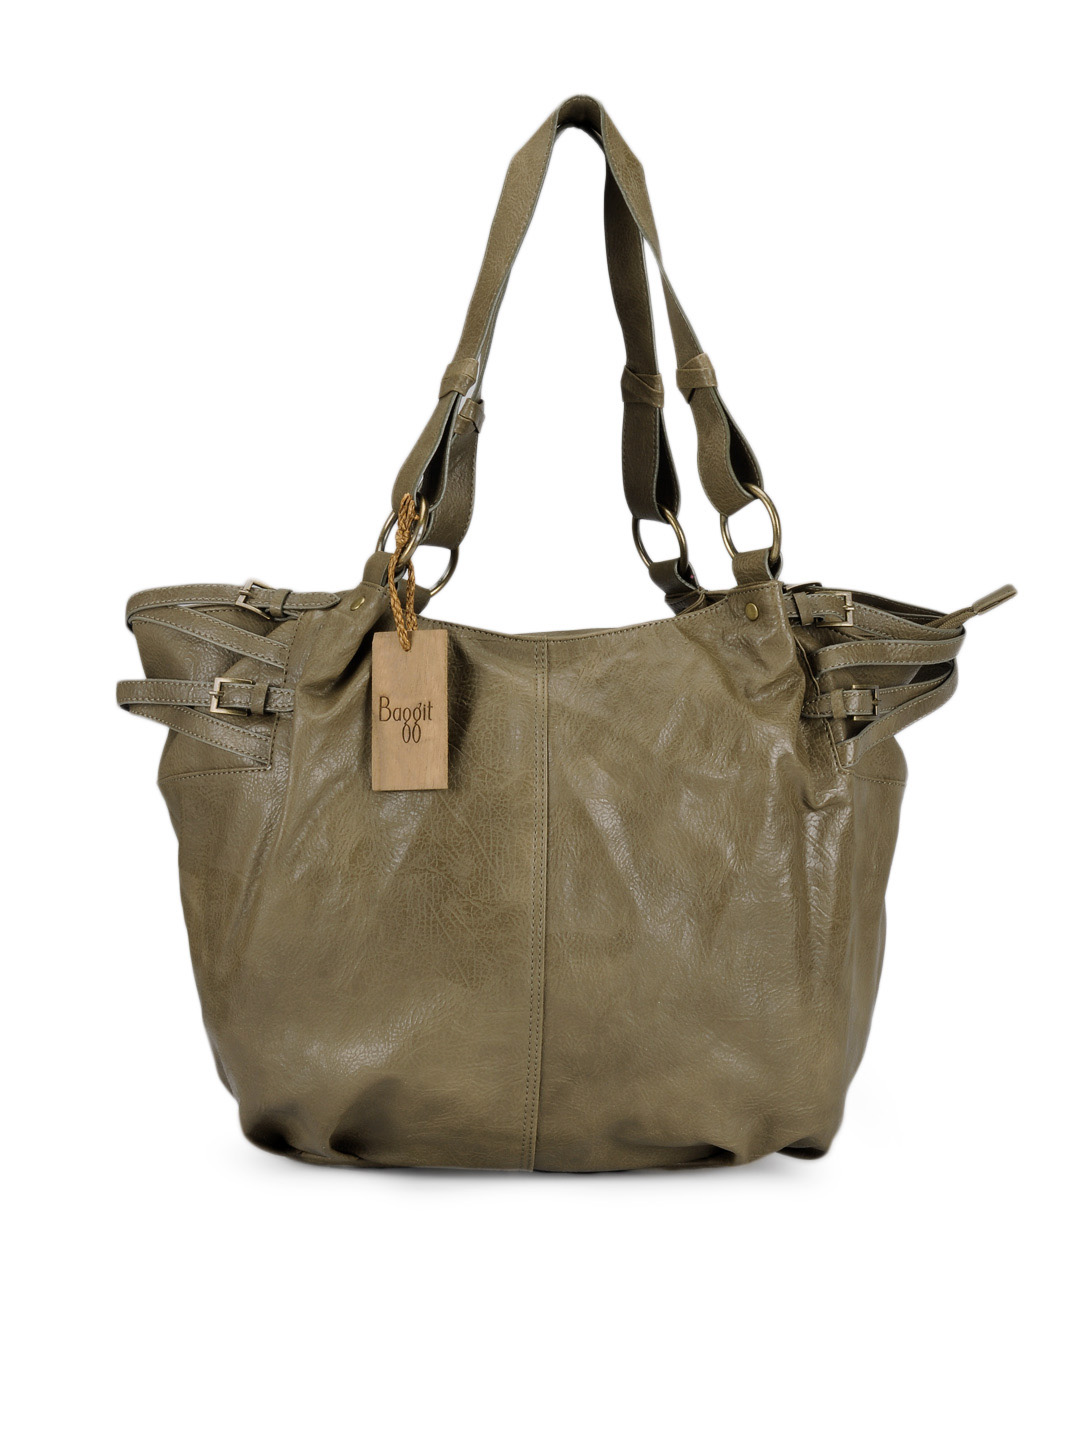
Baggit Women Olive Handbag
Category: Accessories / Bags / Handbags
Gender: Women
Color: Olive
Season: Summer 2015
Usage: Casual